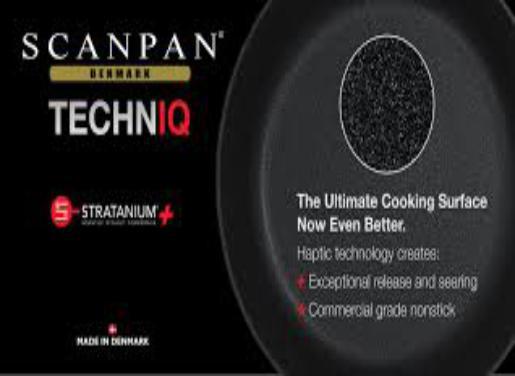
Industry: Necessities